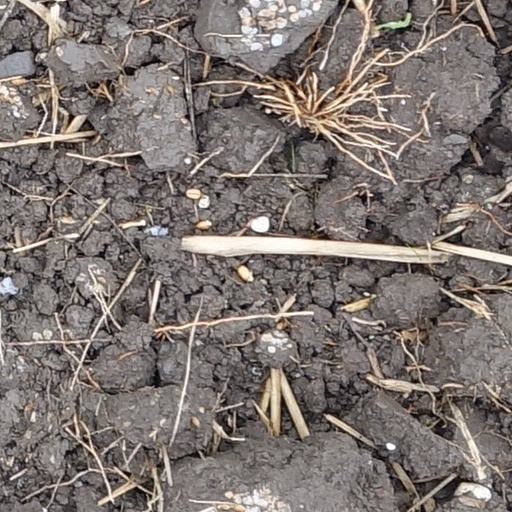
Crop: wheat